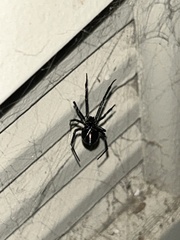
Species: Lactrodectus_hesperus